Hohaiyan Rock Festival

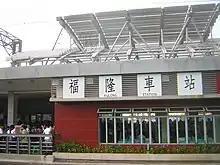
People going for Hohaiyan Rock Festival at Fulong Station.

The concert venue is accessible within walking distance from TRA Fulong Station.